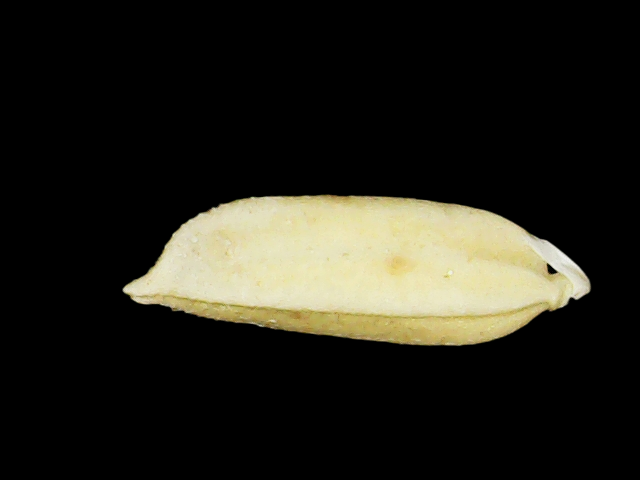
Rice variety: Binadhan24